Vaidotai railway station

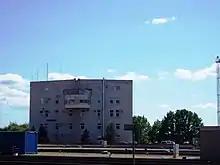
Vaidotai railway station, Vilnius

Vaidotai railway station was built in order to reduce cargo transactions in Vilnius railway station and Paneriai railway station. It is connected with Vilnius-Vaidotai-Paneriai railway circle. It also has connections with Belarus, Ukraine and local detour through Nemėžis and Kyviškės.